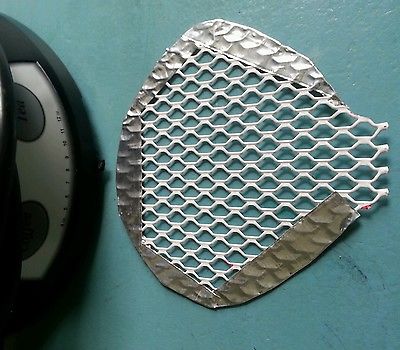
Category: coffee maker